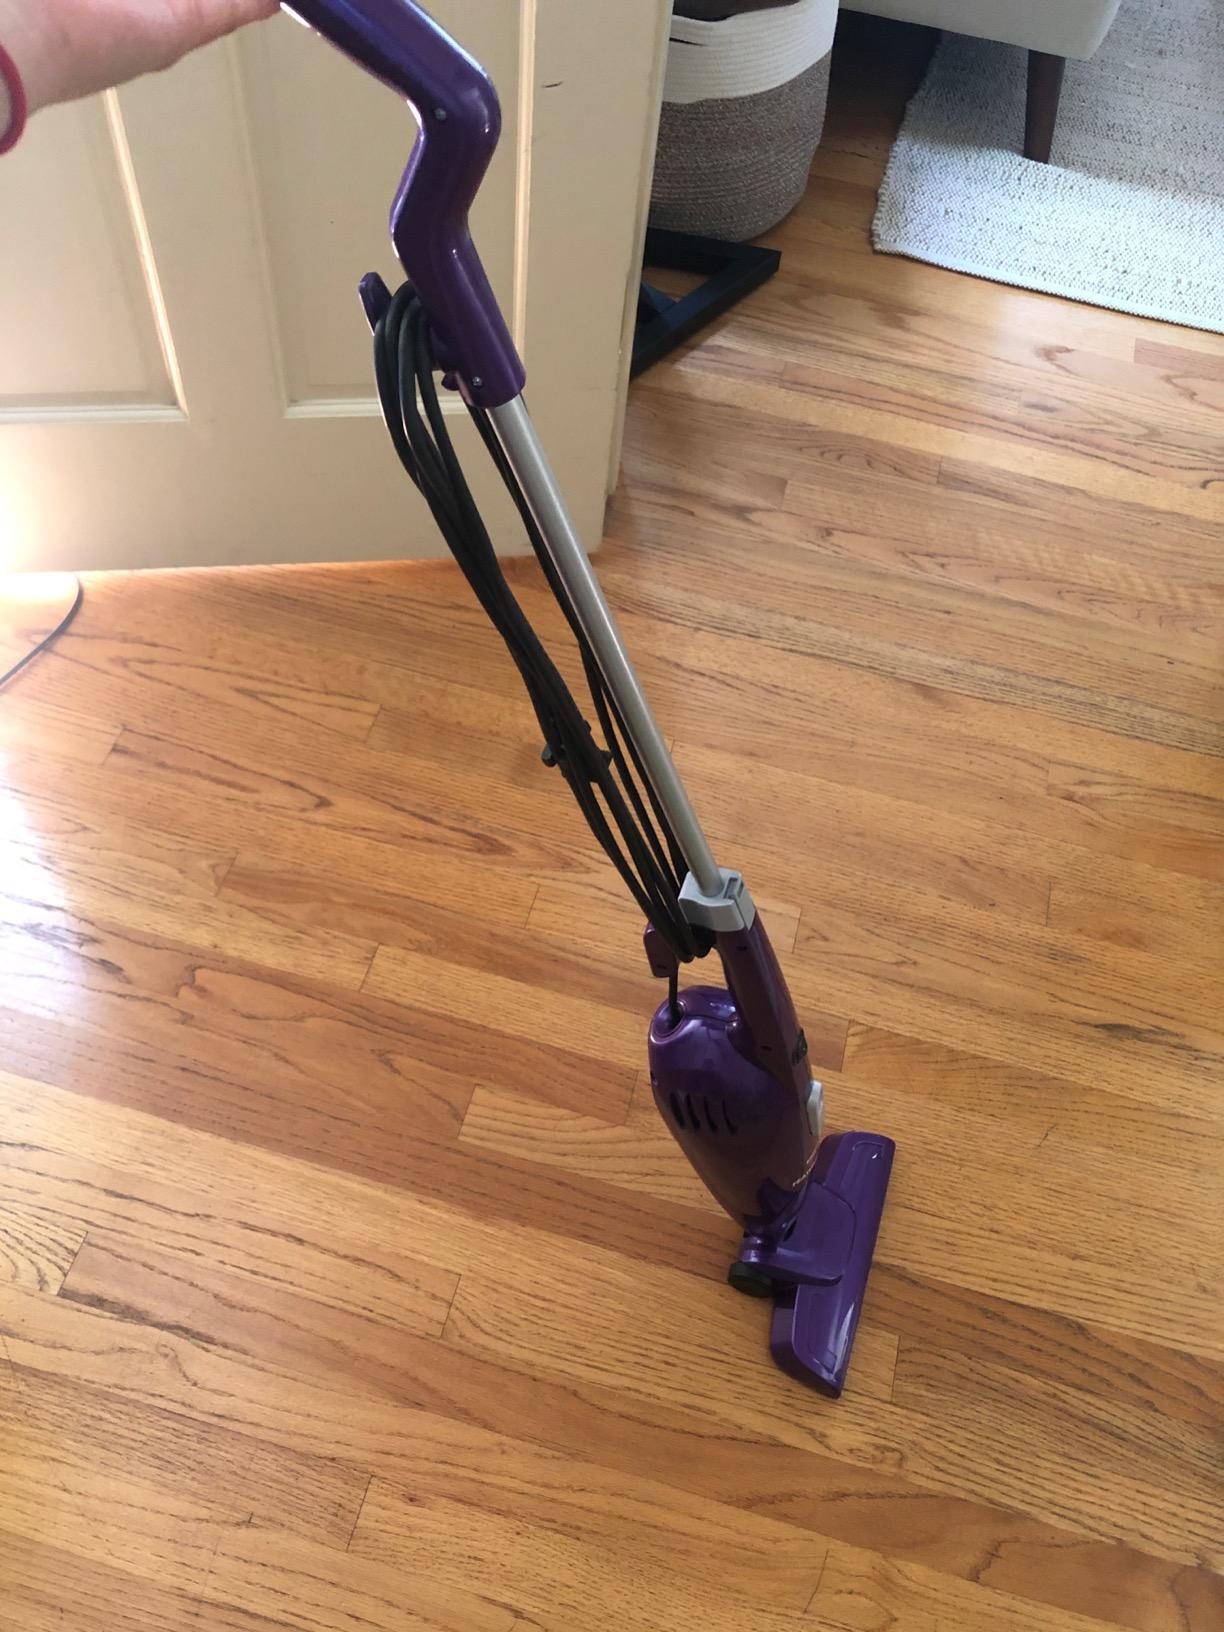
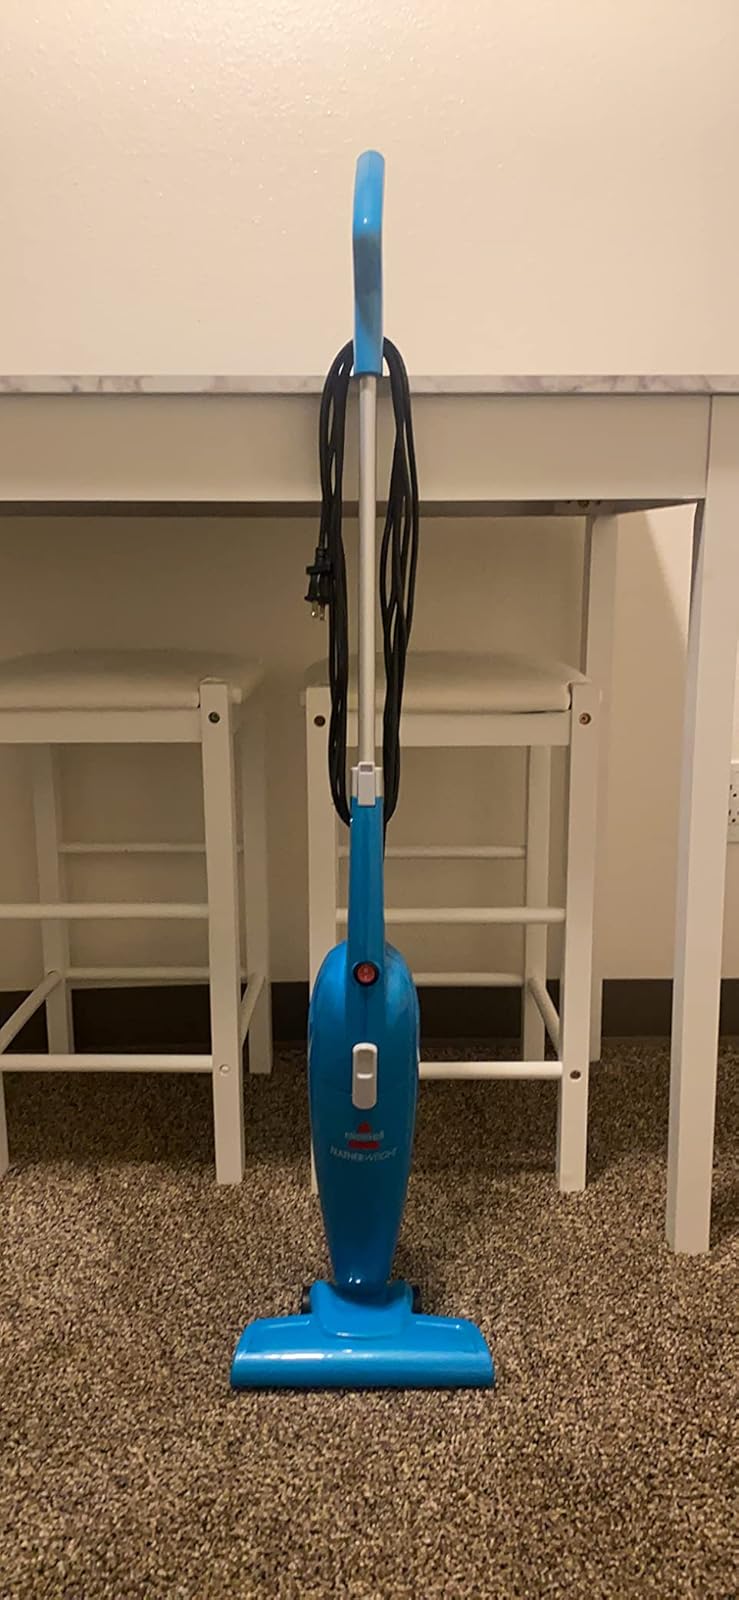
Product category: items_vacuum
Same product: no